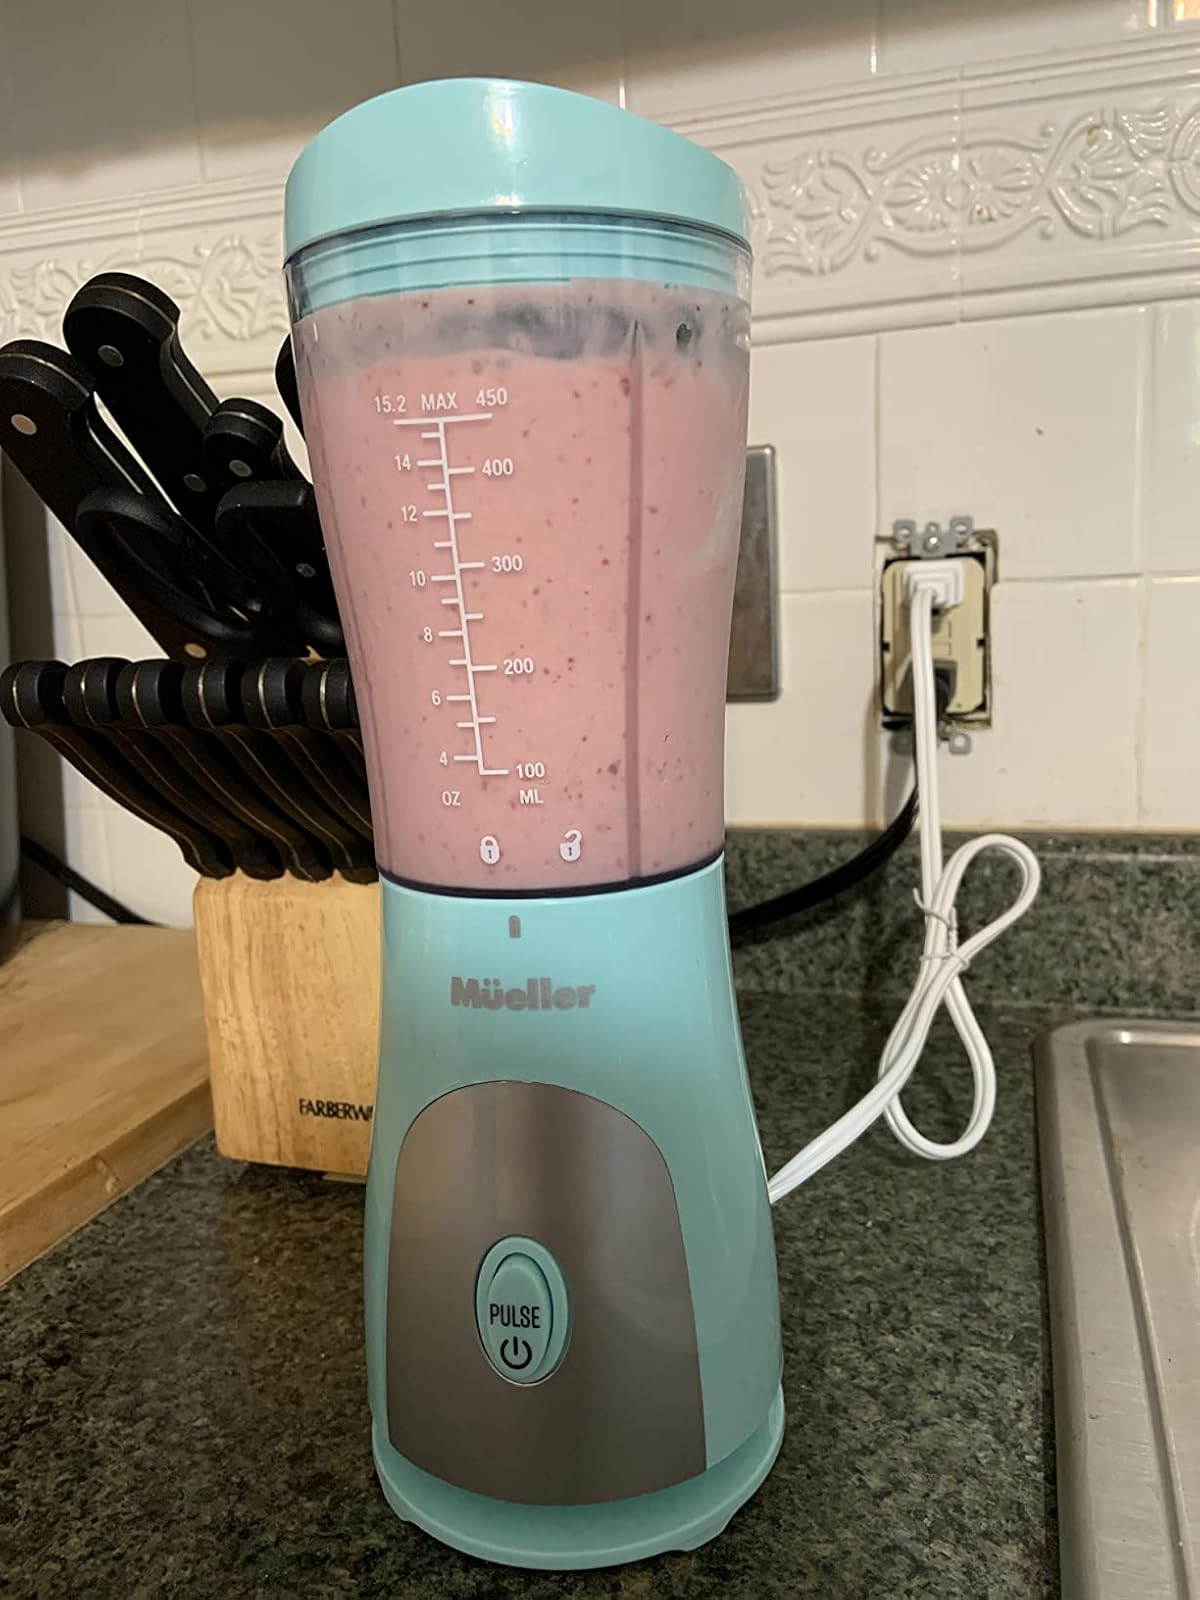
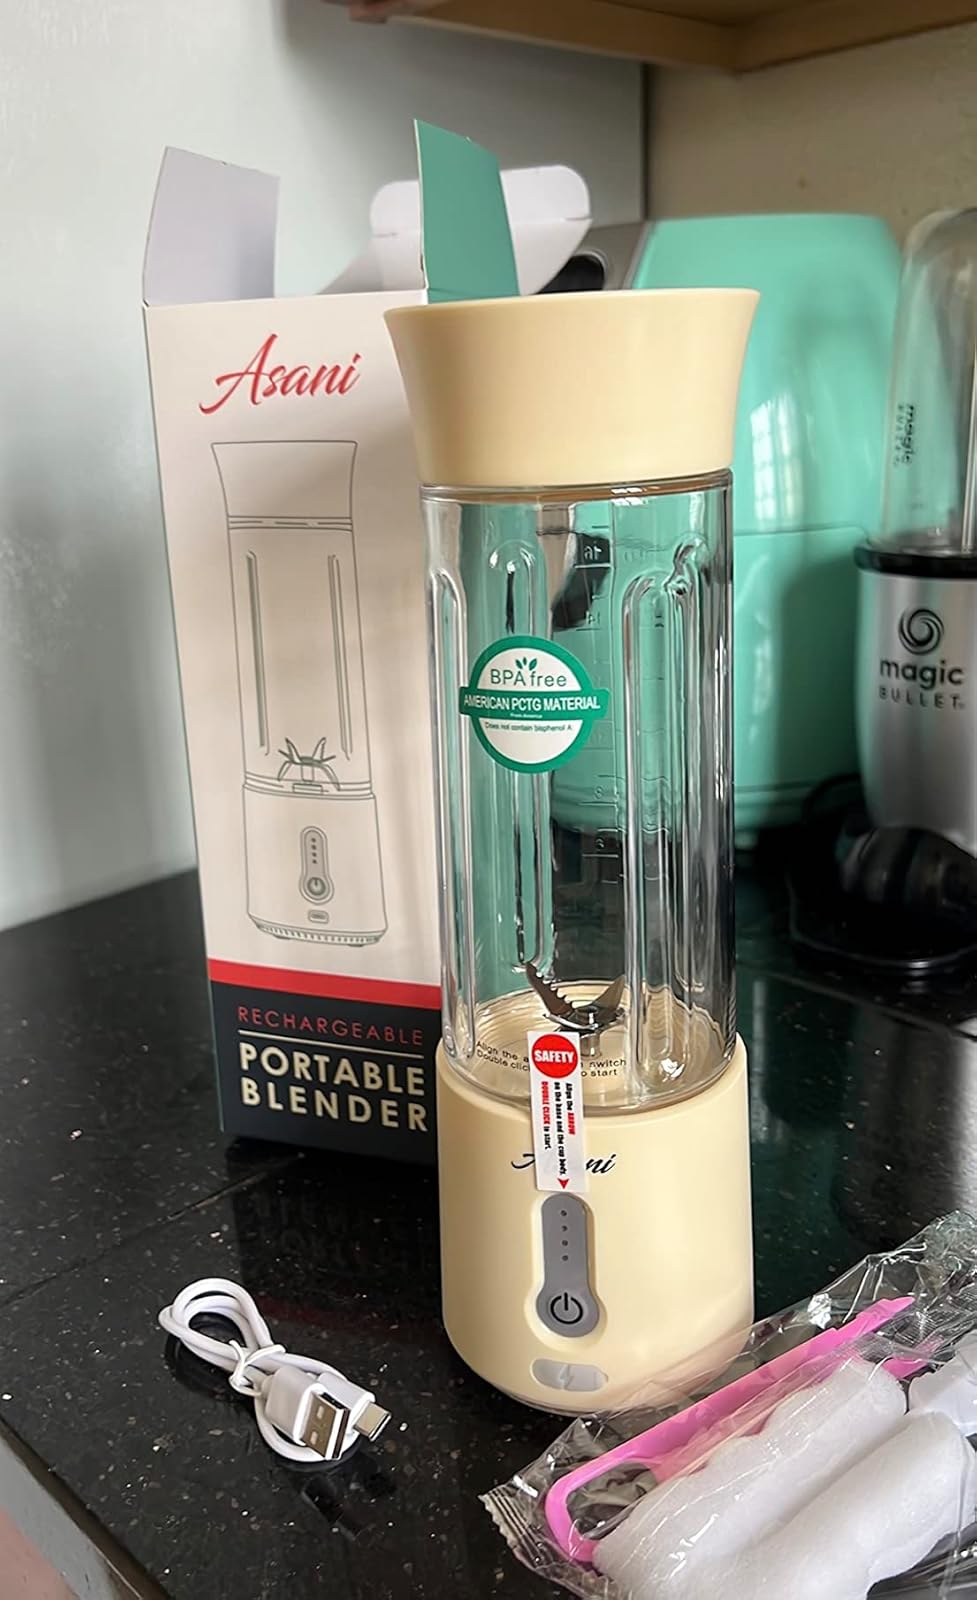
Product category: items_blender
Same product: no